731 Naval Air Squadron

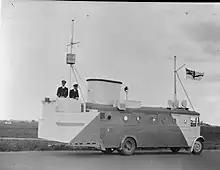
Royal Navy officers 'aboard' 'HMS SPURIOUS MARK II' - a bus converted to resemble the island of an aircraft carrier. The bus is being driven along a runway or taxi way at Royal Naval Air Station East Haven at Carnoustie, Scotland.

Trainee DLCOs used high visibility paddles during the day and illuminated paddles at night. The paddles were similar to tennis rackets or 'bats', hence the DLCOs being referred to as 'bats'. The DLCO trainees had to learn the different signals used to communicate with the pilot during an intensive three week training course. Signals were given until the aircraft was committed to land, however, if the approach was deemed unsafe the trainee would 'wave him off', to go around for another approach. Training in aircraft carrier flight deck activities and incidents was provided through the Aircraft Handling and Fire Fighting School, located at HMS "Peewit". Curriculum included aircraft parking and taxiing after landing, simulated ready for takeoff manoeuvring, the spreading and folding of wings and fire fighting.